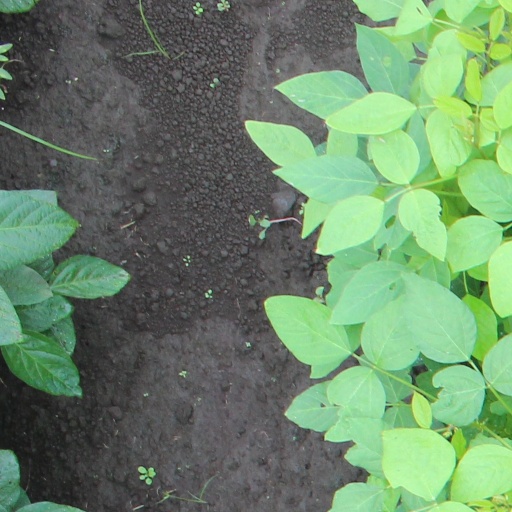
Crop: soybean